Belgrade railway junction

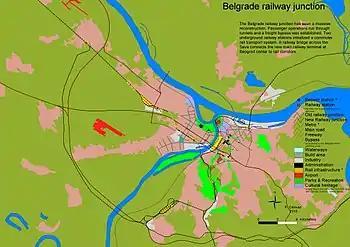
Railway junction and Public transportation in Belgrade. Parts of the bypass, railway junction and bridges across Save and Danube are under construction or part of the general urban planning. The proposed Metro lines are based on the final Metro plan from 1982 from the Belgrade Metro planning group.

Works began in 1974 by building the bridge across the river Sava and the tunnels "Vračar" and "Dedinje". The bridge, New Railway Bridge, was finished in 1979, while the tunnels were finished in 1993 and 1988, respectively.